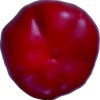
Label: red_pepper